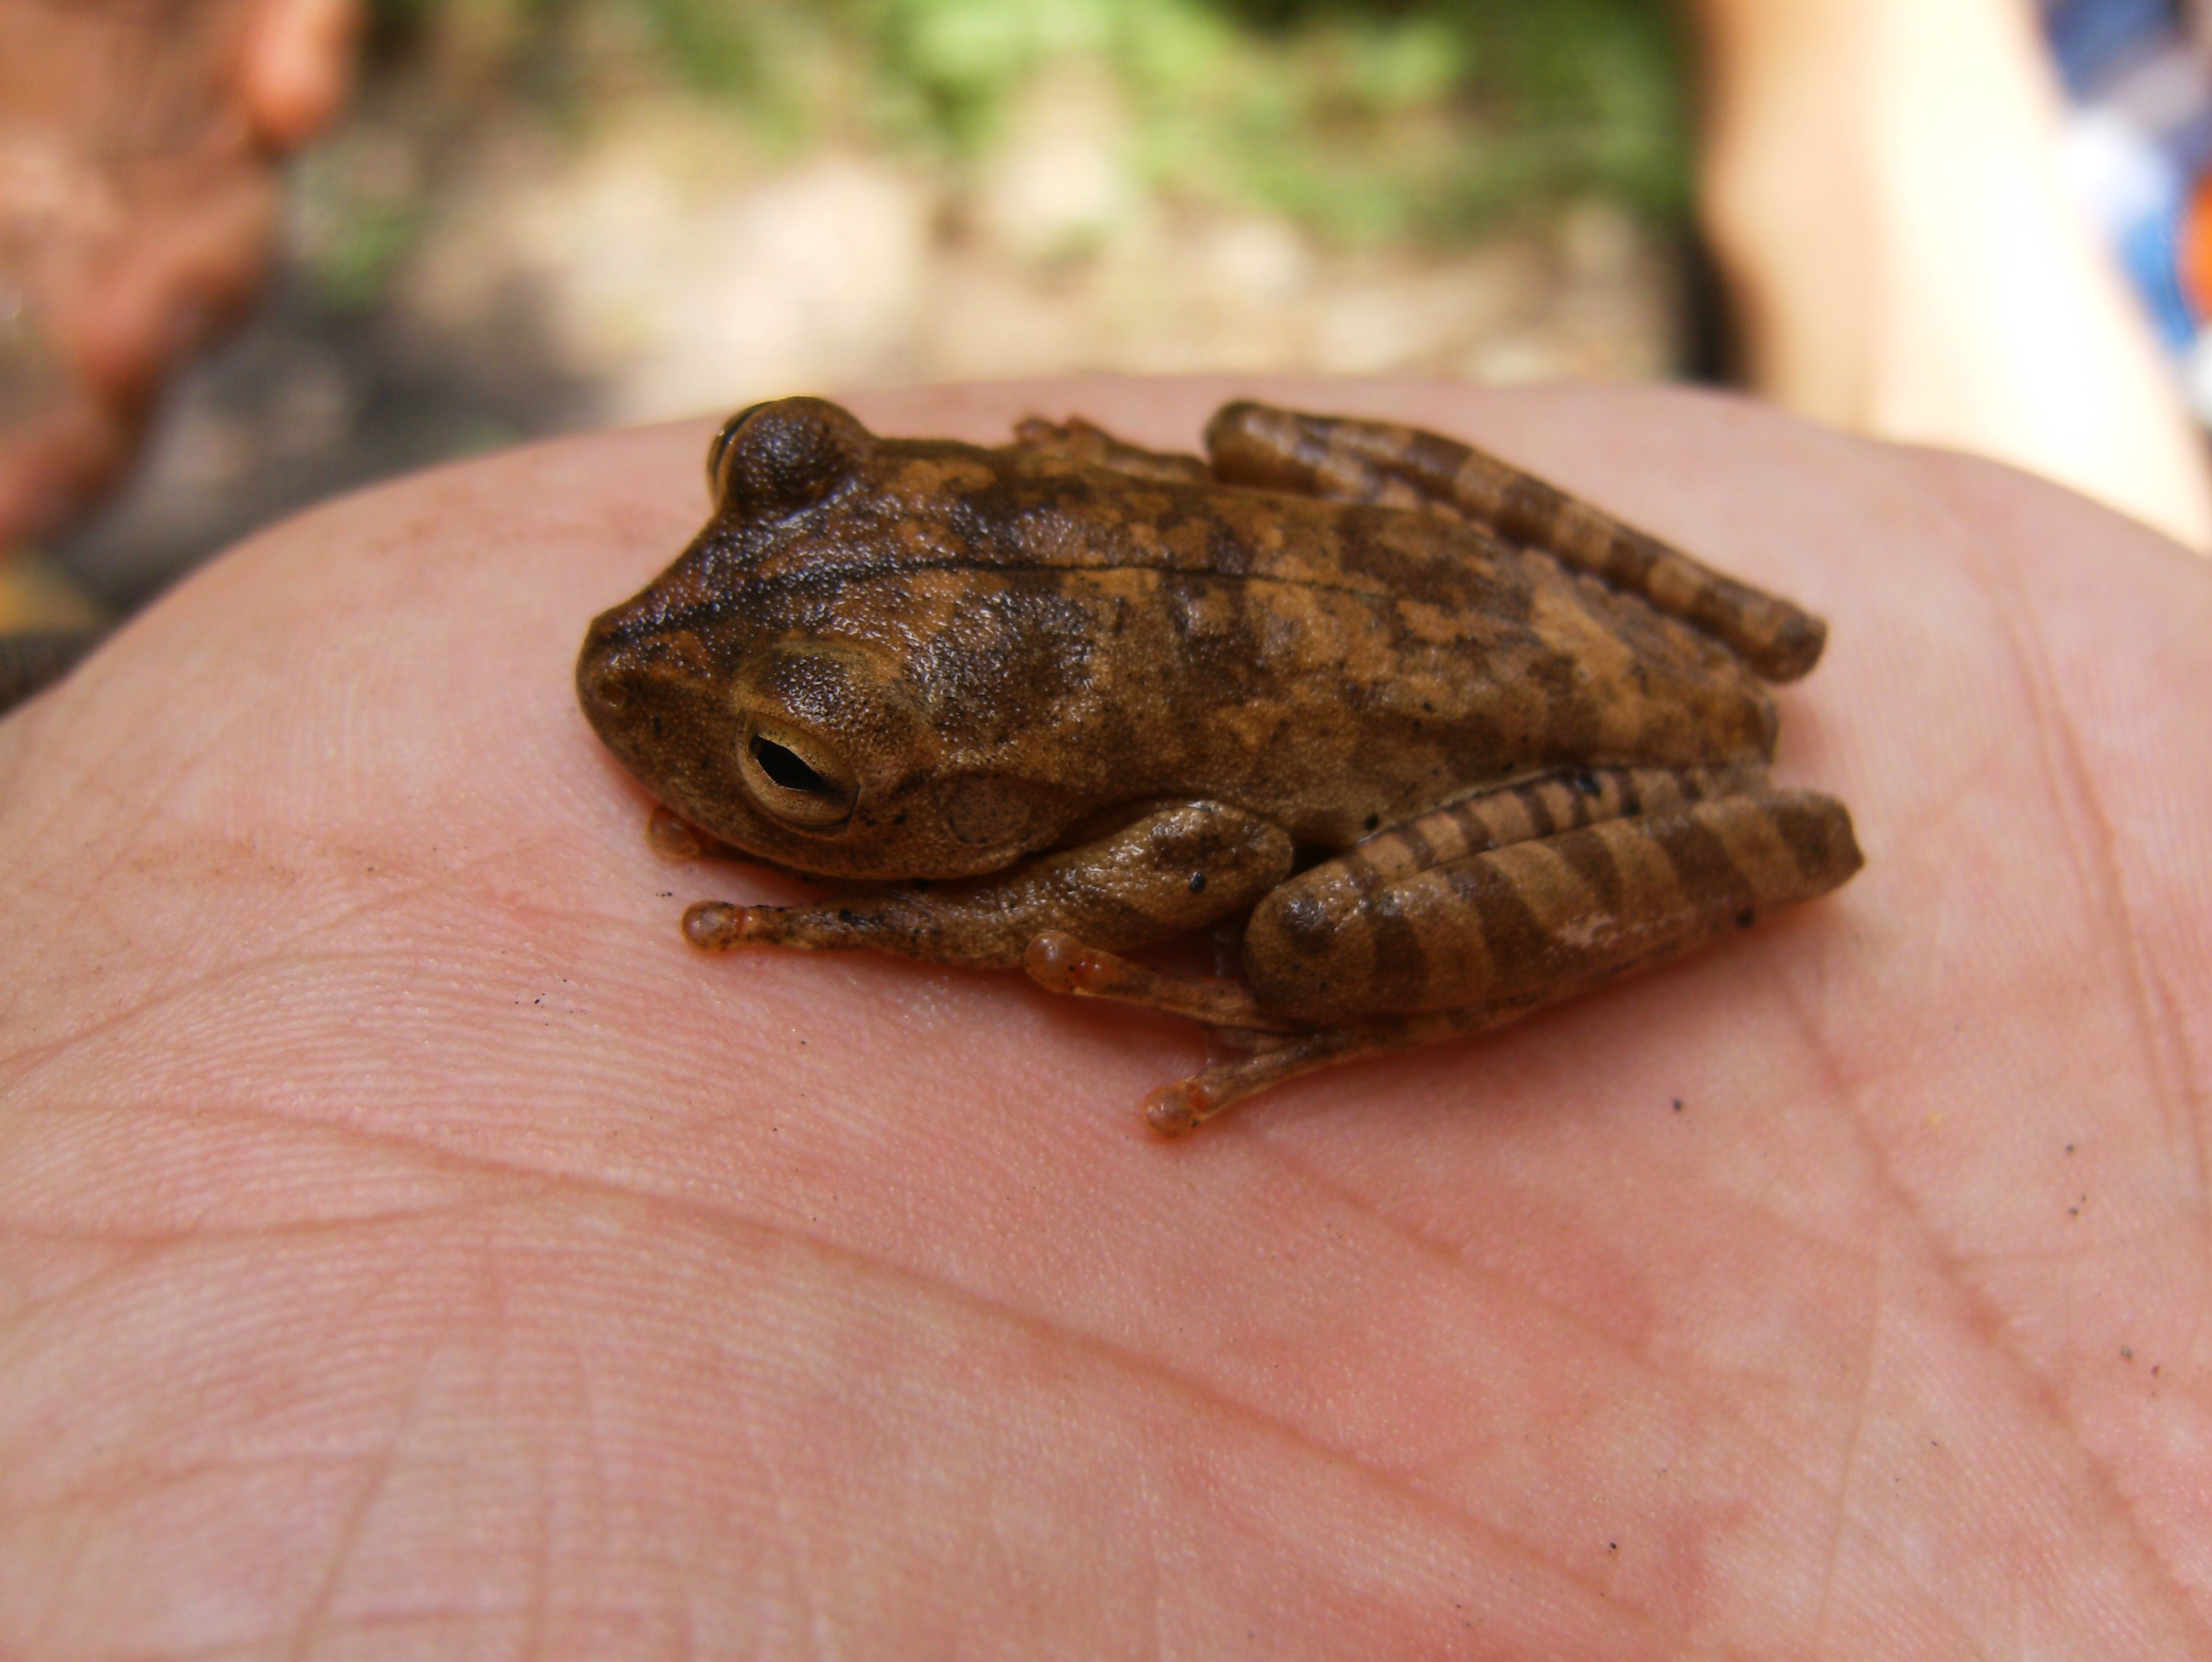
hand, nature, animal, wildlife, biology, frog, toad, amphibian, fauna, life, ecology, zoology, eye, animals, vertebrate, animal world, macro photography, anuran, bullfrog, ranidae, emydidae